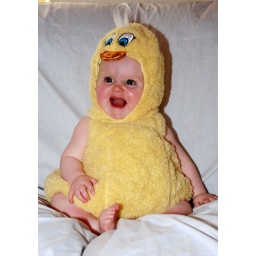
lilly jessica brown in her duck costume